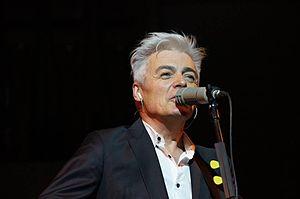
Joseph-Hubert-Gérald Lavoie, dit Daniel Lavoie, est un auteur-compositeur-interprète et pianiste canadien. Il est notamment connu pour le titre Ils s'aiment, datant de 1984, et pour sa participation à la distribution d'origine de la comédie musicale Notre-Dame de Paris en 1998-2000 et 2016-2019.